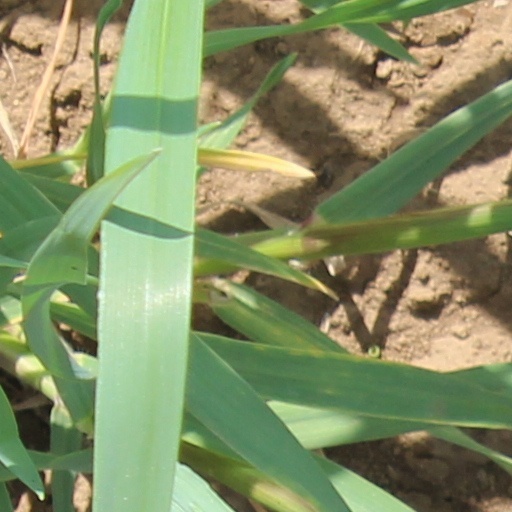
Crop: wheat